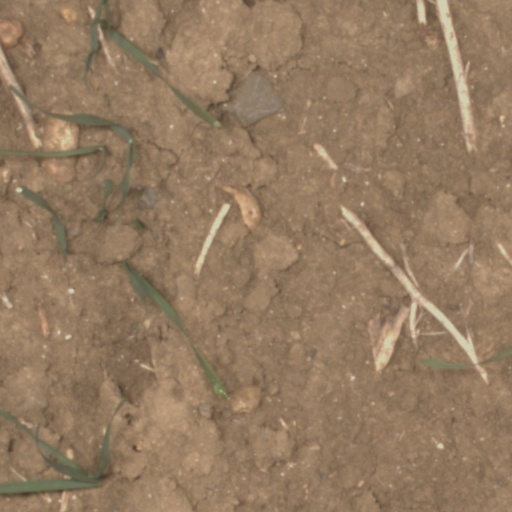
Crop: wheat